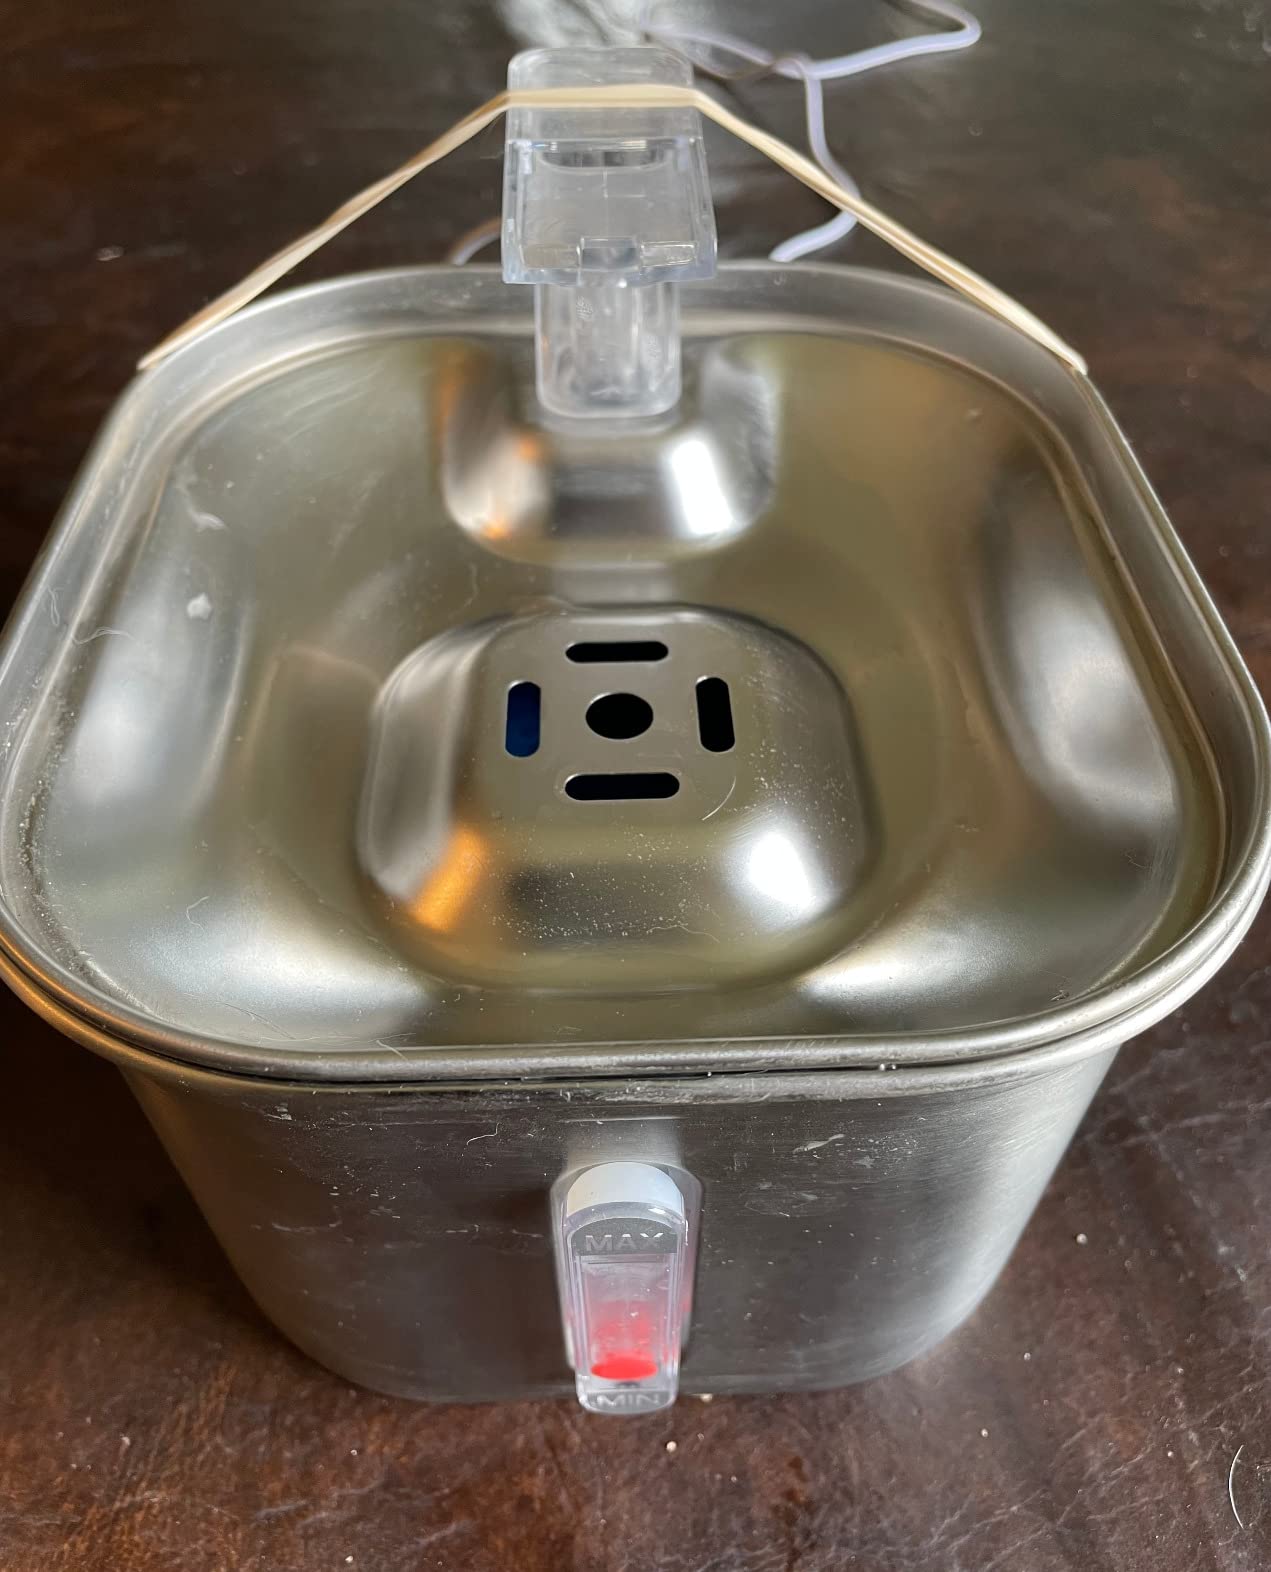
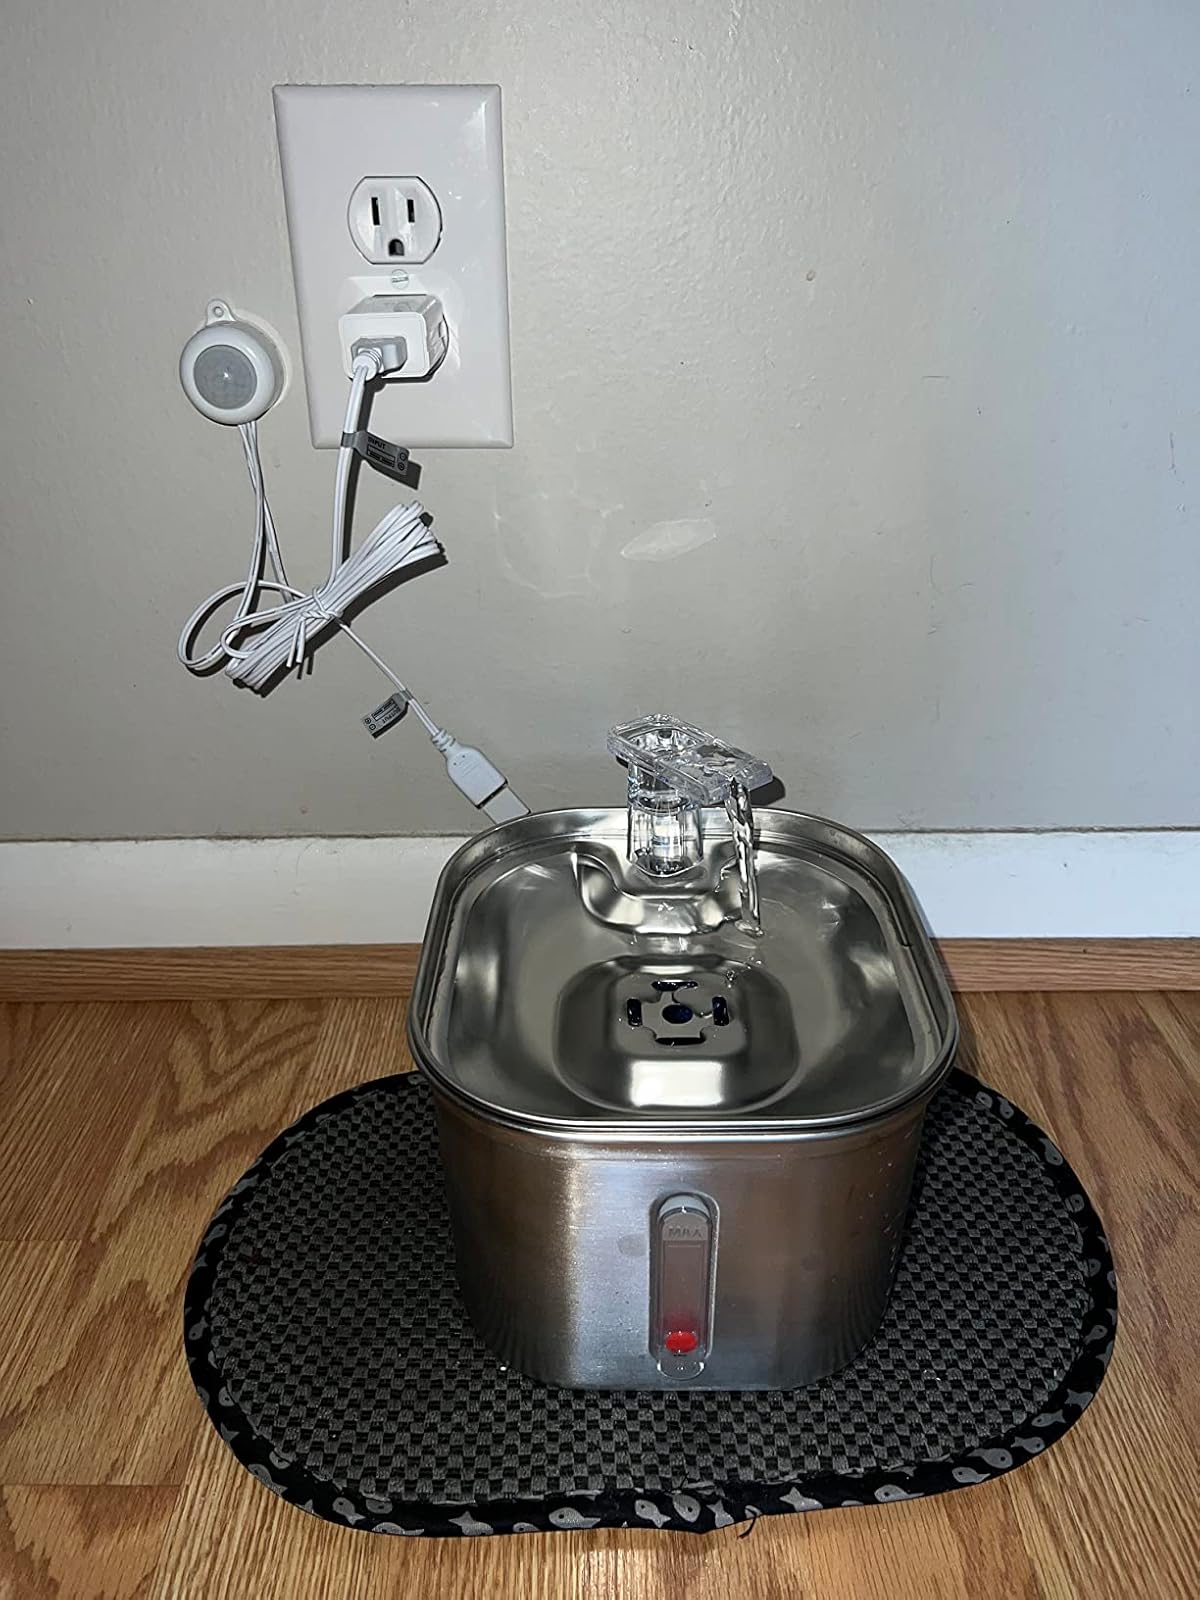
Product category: items_bowl
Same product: yes